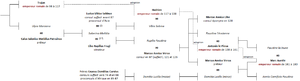
Famille des Annii Veri sous les Flaviens et les Antonins. Arbre non exhaustif.
Marcus Annius Verus est un sénateur romain des Iᵉʳ et IIᵉ siècles, consul suffect en 97 et éponyme en 121 et 126. Il est un des rares triple consulaire de cette époque. C'est un proche de l'empereur Hadrien, le beau-père de l’empereur Antonin le Pieux et le grand-père paternel de Marc Aurèle. Il adopte et élève par ailleurs ce dernier très jeune. Il est possible qu'il ait lui-même épousé une petite-nièce de Trajan.
Marcus Annius Verus est un sénateur romain du IIᵉ siècle de rang prétorien. Il est le fils de Marcus Annius Verus, le beau-frère de l’empereur Antonin le Pieux et le père de Marc Aurèle, né de son mariage avec Domitia Lucilla Minor.
Marcus Annius Libo est un sénateur romain du IIᵉ siècle, consul éponyme en 128. Il est le fils de Marcus Annius Verus, le frère de Faustine l'Ancienne et l'oncle de Faustine la Jeune et de Marc Aurèle.